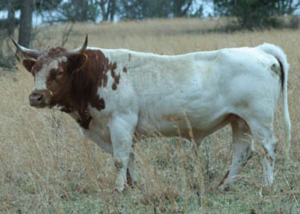
La pineywood est une race bovine des États-Unis.